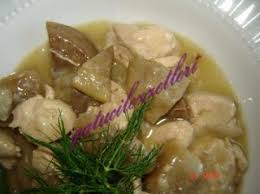
Yemek: enginar